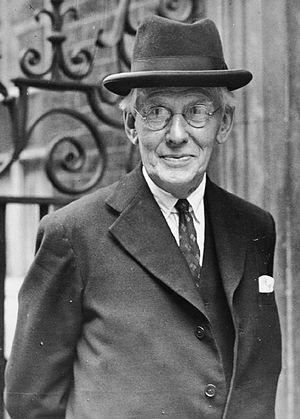
Le secrétaire d'État à l'Inde est, au sein du gouvernement du Royaume-Uni, le ministre chargé du bureau de l'Inde et responsable du gouvernement du Raj britannique, de la Birmanie britannique et de l'Aden lorsque ces territoires font partie de l'empire britannique.
Frederick William Pethick-Lawrence, premier baron Pethick-Lawrence, né le 28 décembre 1871 à Londres et mort le 10 septembre 1961 au même endroit, est un avocat, éditeur et homme politique britannique. Il est connu pour son engagement en faveur du droit de vote des femmes et au sein de la Women's Social and Political Union avant la Première Guerre, puis comme personnalité du parti travailliste à partir des années 1920.
Le Secrétaire financier du Trésor est un poste ministériel subalterne au Trésor britannique. Il s'agit du cinquième rôle ministériel le plus important au sein du Trésor après le premier lord du Trésor, le chancelier de l'Échiquier, le secrétaire en chef du Trésor et le Paymaster General.